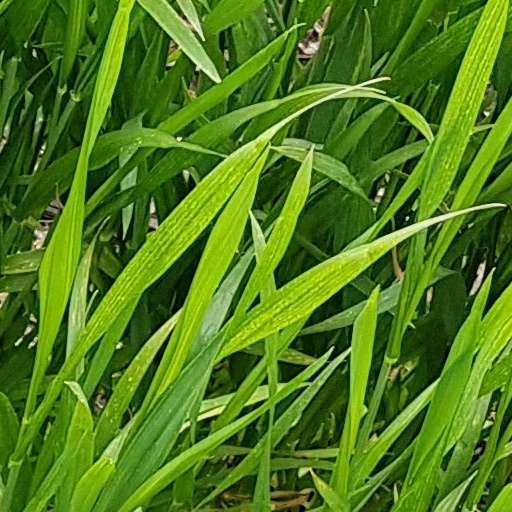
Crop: wheat